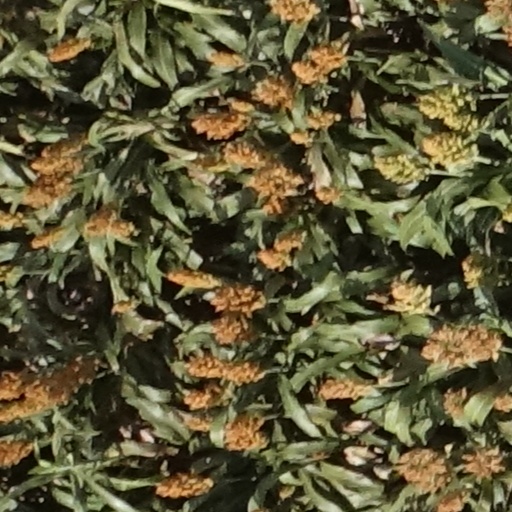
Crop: sorghum